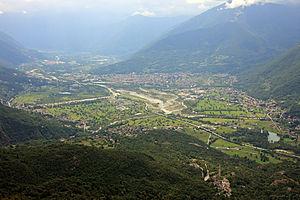
Le val d'Ossola est une large vallée italienne de la province du Verbano-Cusio-Ossola correspondant au bassin hydrographique de la rivière Toce.